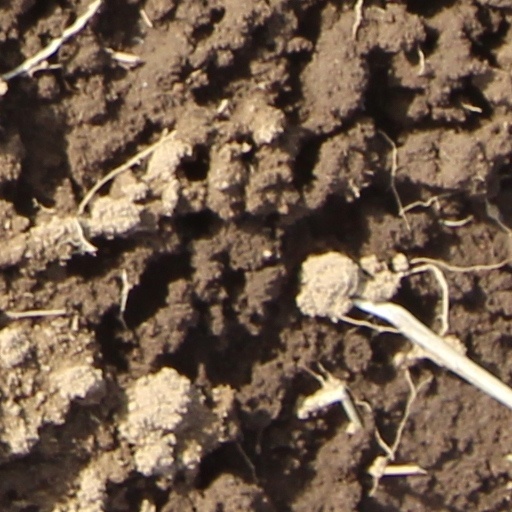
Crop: wheat